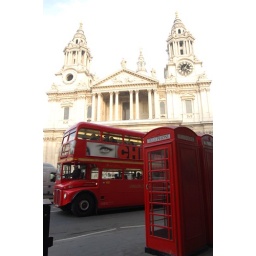
with a doubledecker goddamn bus &amp;amp; some red phone booths in front of the joint! how quintessentially british!